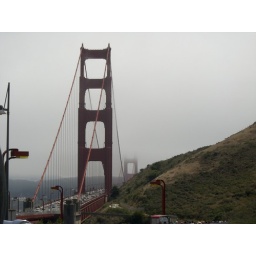
We'd just come over the bridge on top of the bus - very windy!